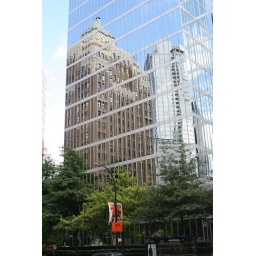
Reflections in the windows of a tower in downtown Vancouver.